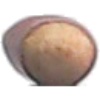
Label: Hazelnut 1